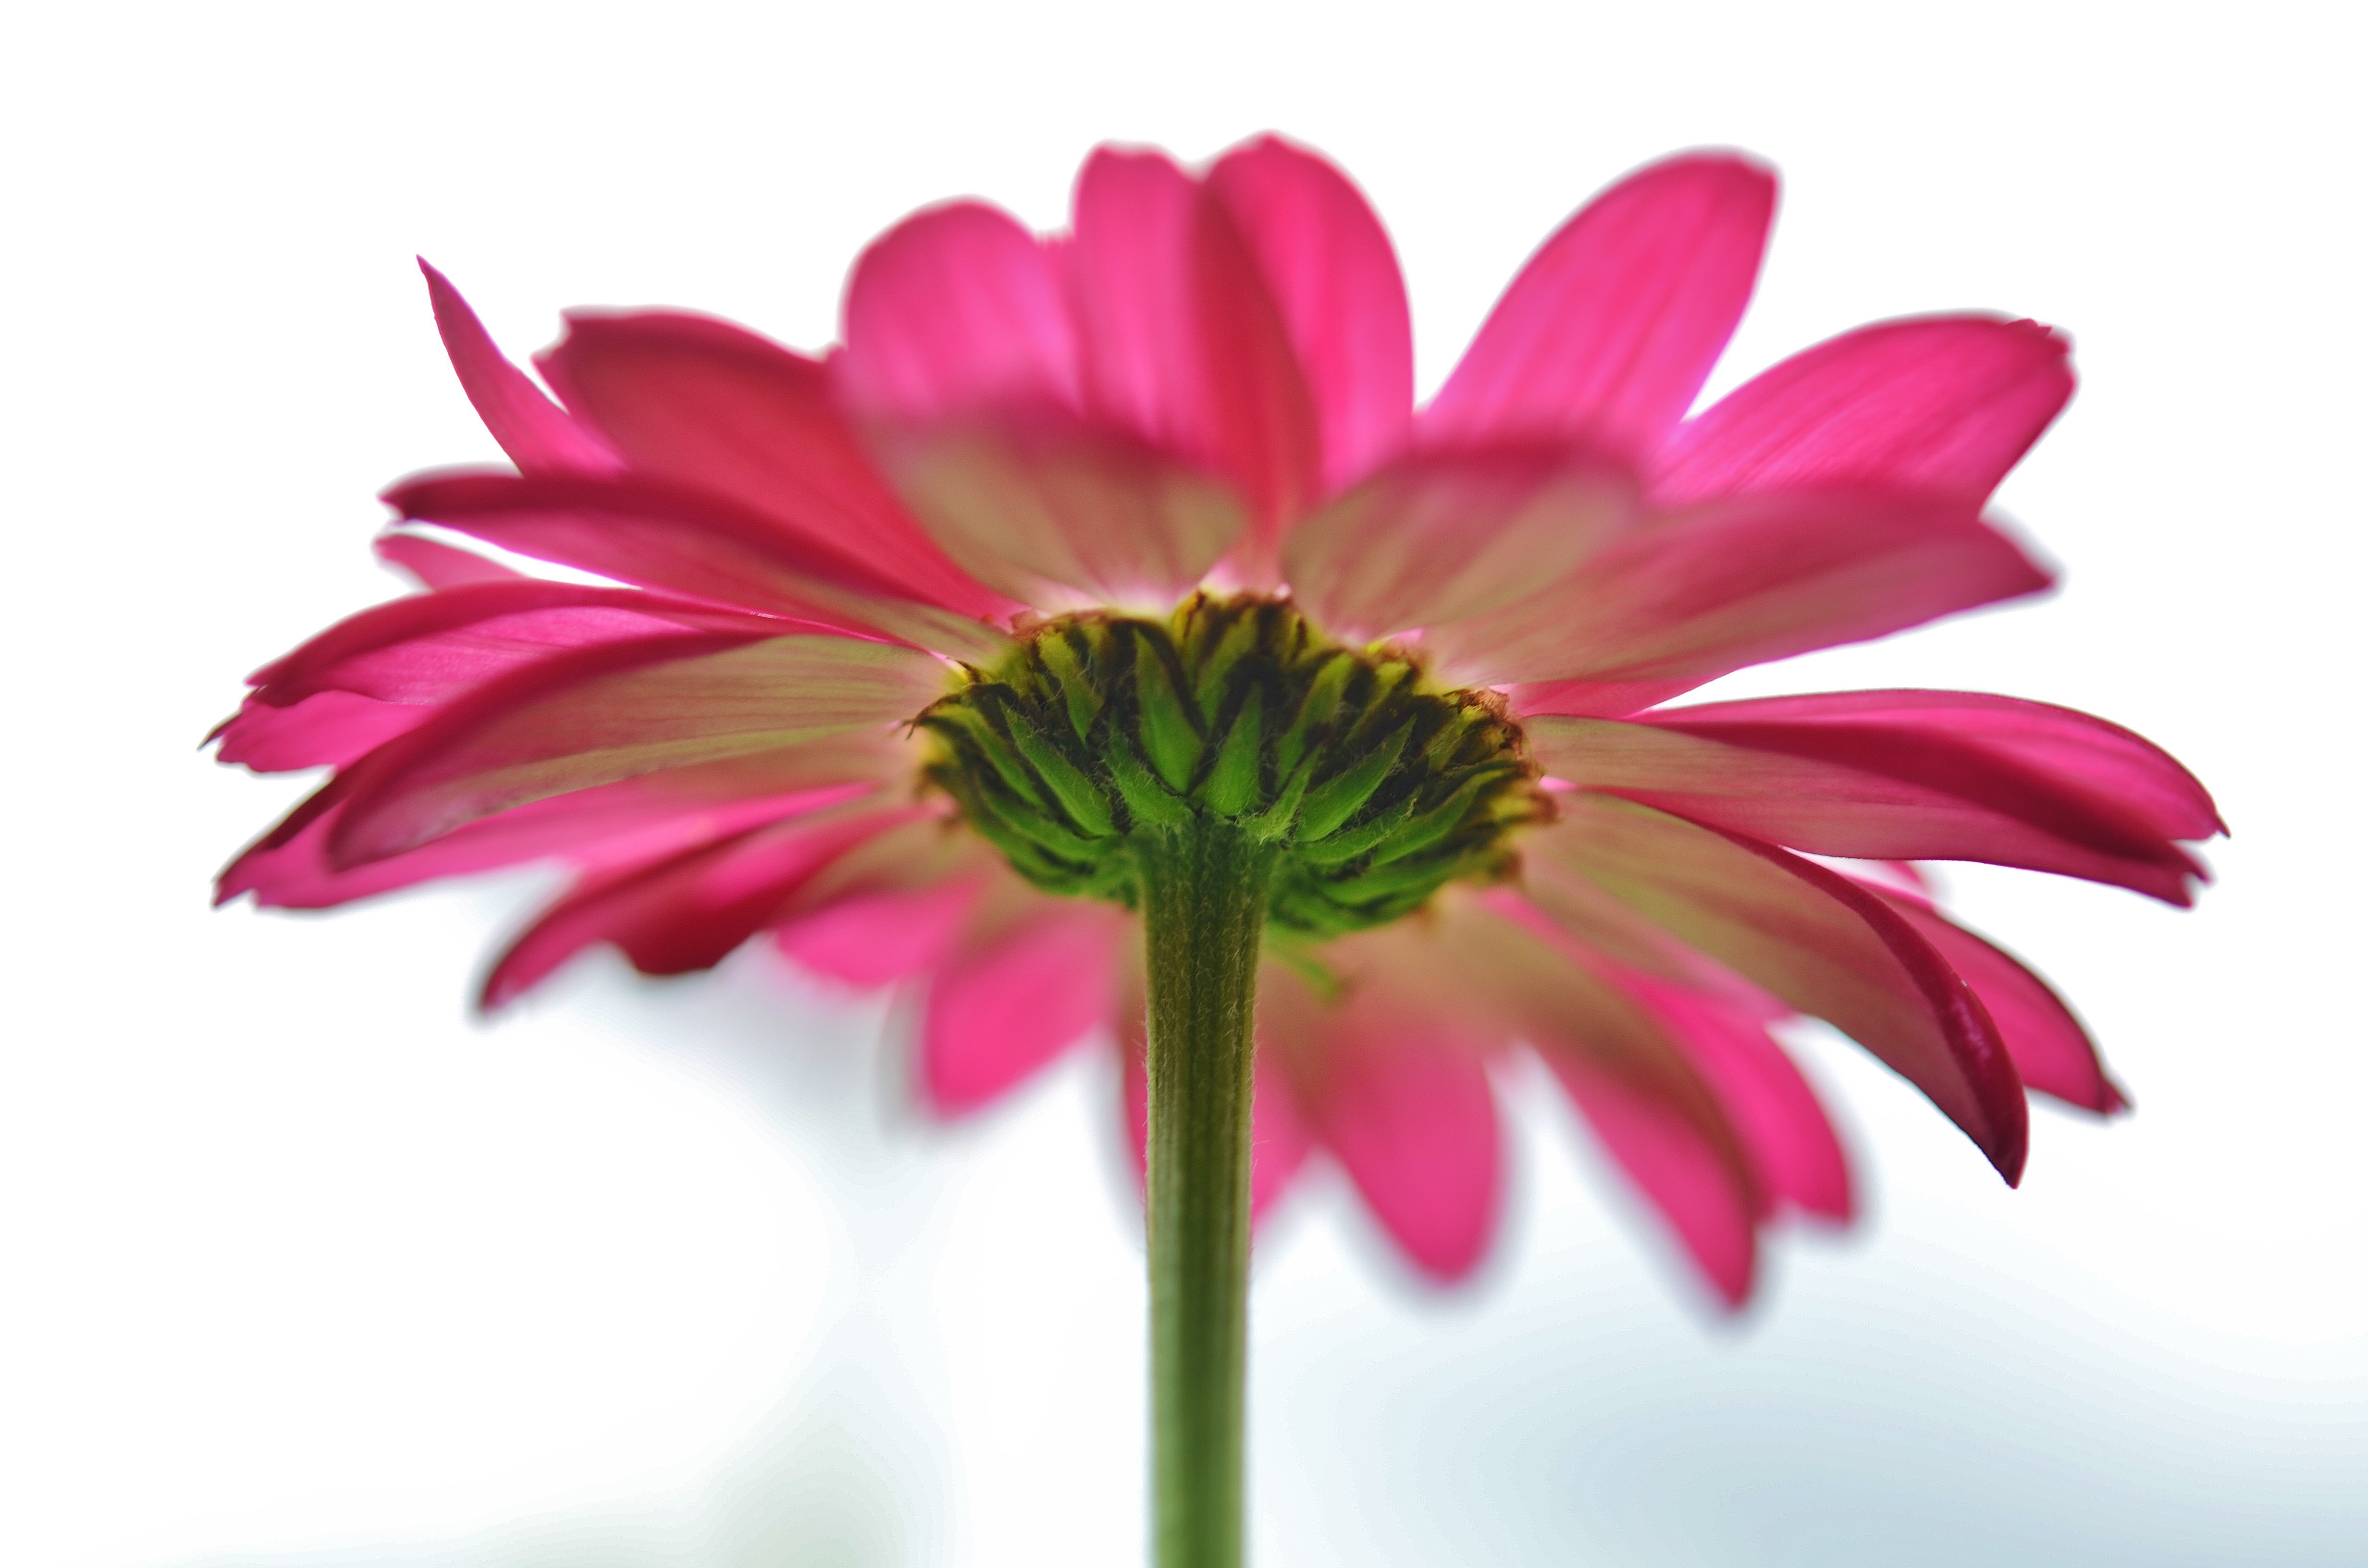
nature, plant, leaf, flower, petal, bloom, summer, daisy, spring, green, red, macro, natural, pink, leaves, gerbera, floristry, flowering plant, daisy family, annual plant, plant stem, land plant